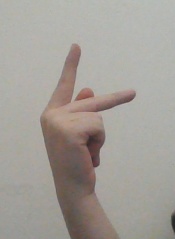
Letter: dha